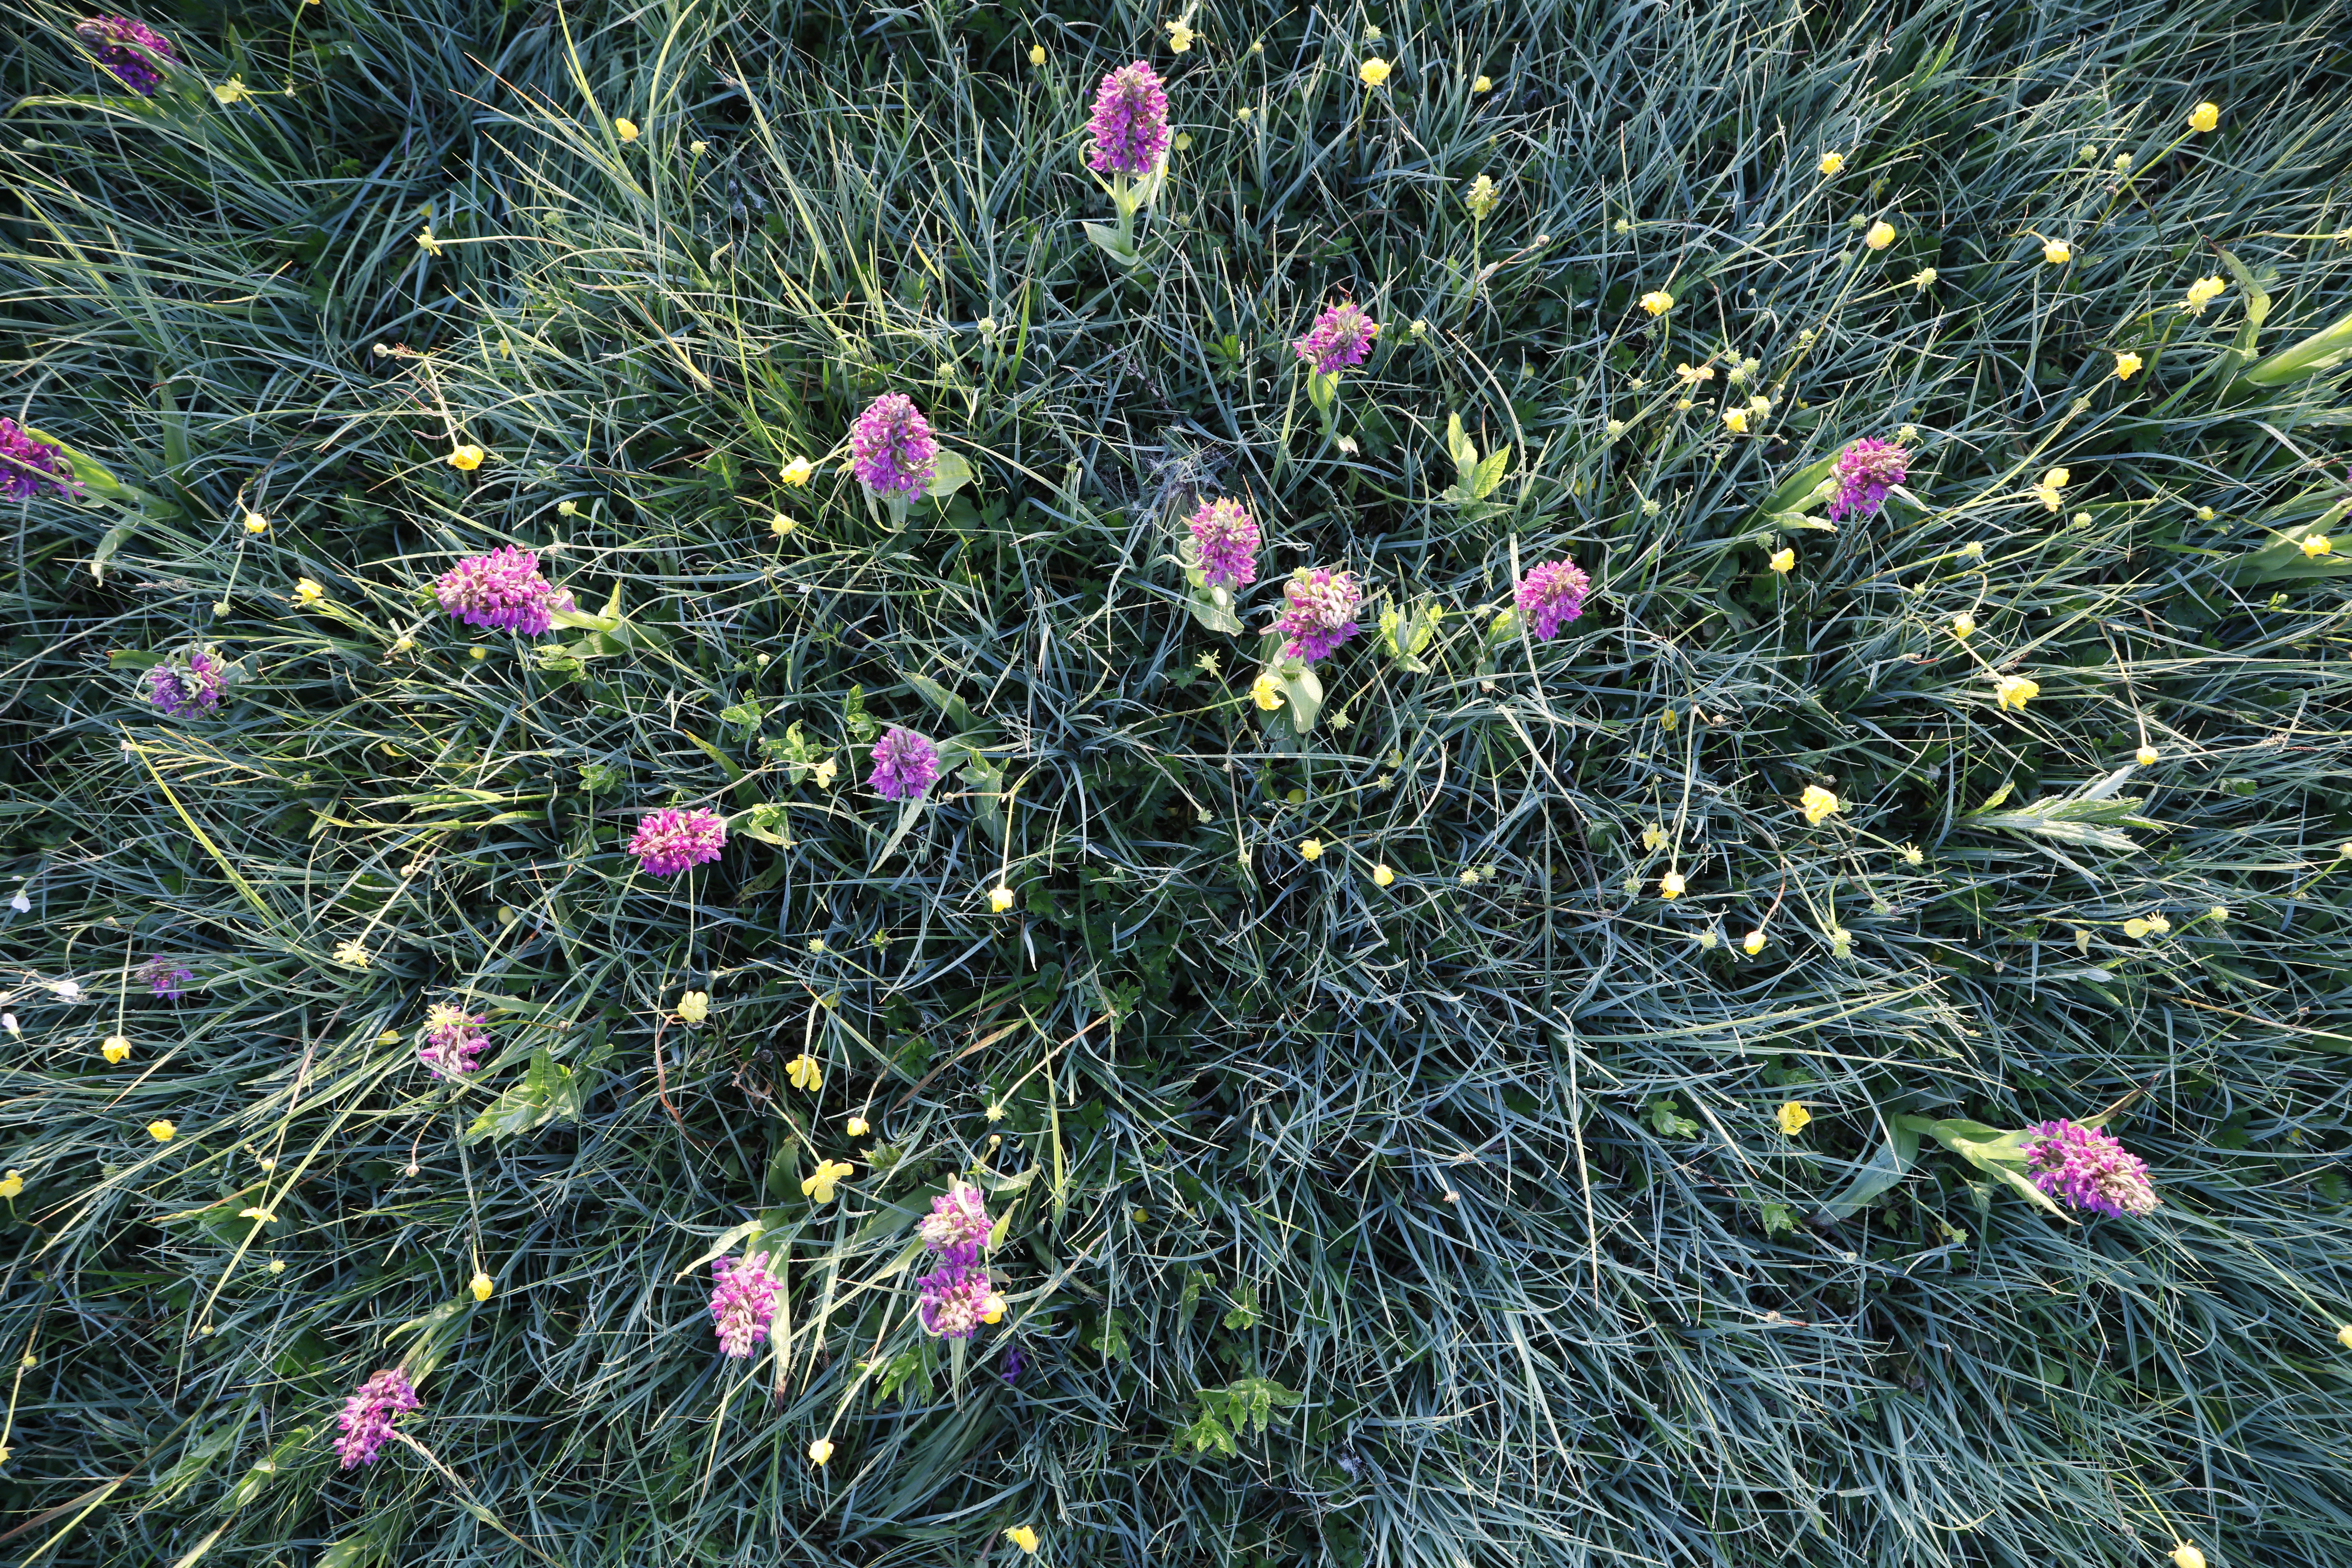
Plant species: Buttercup * (aggregate), Dactylorhiza praetermissa, Ranunculus flammula